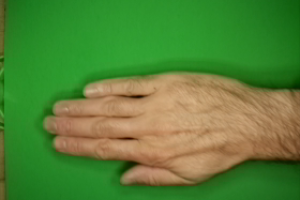
Label: paper